Kronos Incorporated

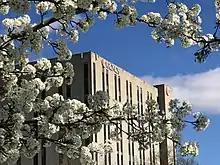
Kronos Incorporated corporate headquarters in Lowell, MA

Kronos was founded in 1977 by Massachusetts Institute of Technology (MIT) and Simon Business School alumnus Mark S. Ain. Under Mark Ain's leadership, Kronos sustained one of the longest records of growth and profitability as a public company in software industry history.